Geography of Puerto Rico

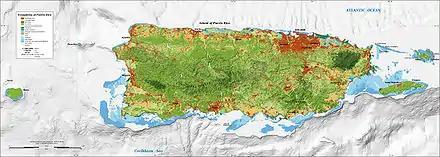
Map of the ecosystems of Puerto Rico

Puerto Rico has lakes (none of them natural) and more than 50 rivers. Most of these rivers are born in the "Cordillera Central", Puerto Rico's principal mountain range located across the center of the island. The rivers in the north of the island are bigger and with higher flow capacity than those of the south. The south is thus drier and hotter than the north. These rivers make up 60 watersheds throughout the island, where over 95% of the runoff goes back to sea. With a length of length of approximately 74 kilometres (46 mi) La Plata River is the longest, while Loíza is the largest by discharge volume with a hydrological basin of .